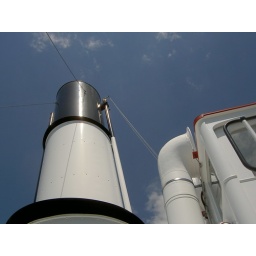
schiller paddlesteamer under blue sky